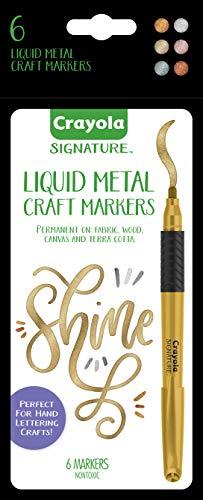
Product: Crayola Metallic Permanent Markers, Fine Point, Assorted Colors, Art Supplies, 6 Count
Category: Toys & Games | Arts & Crafts
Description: ART SUPPLIES: Metallic markers add an extra sleek sheen to school projects, homemade cards, crafts, and colorful art projects.
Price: $9.99
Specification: ProductDimensions:0.7x3.8x9inches|ItemWeight:4ounces|ShippingWeight:4ounces(Viewshippingratesandpolicies)|ASIN:B07W62HDYM|Manufacturerrecommendedage:14yearsandup